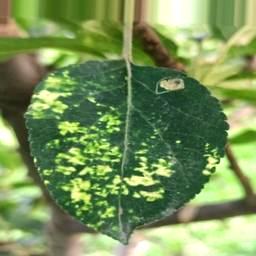
Label: Apple_Mosaic